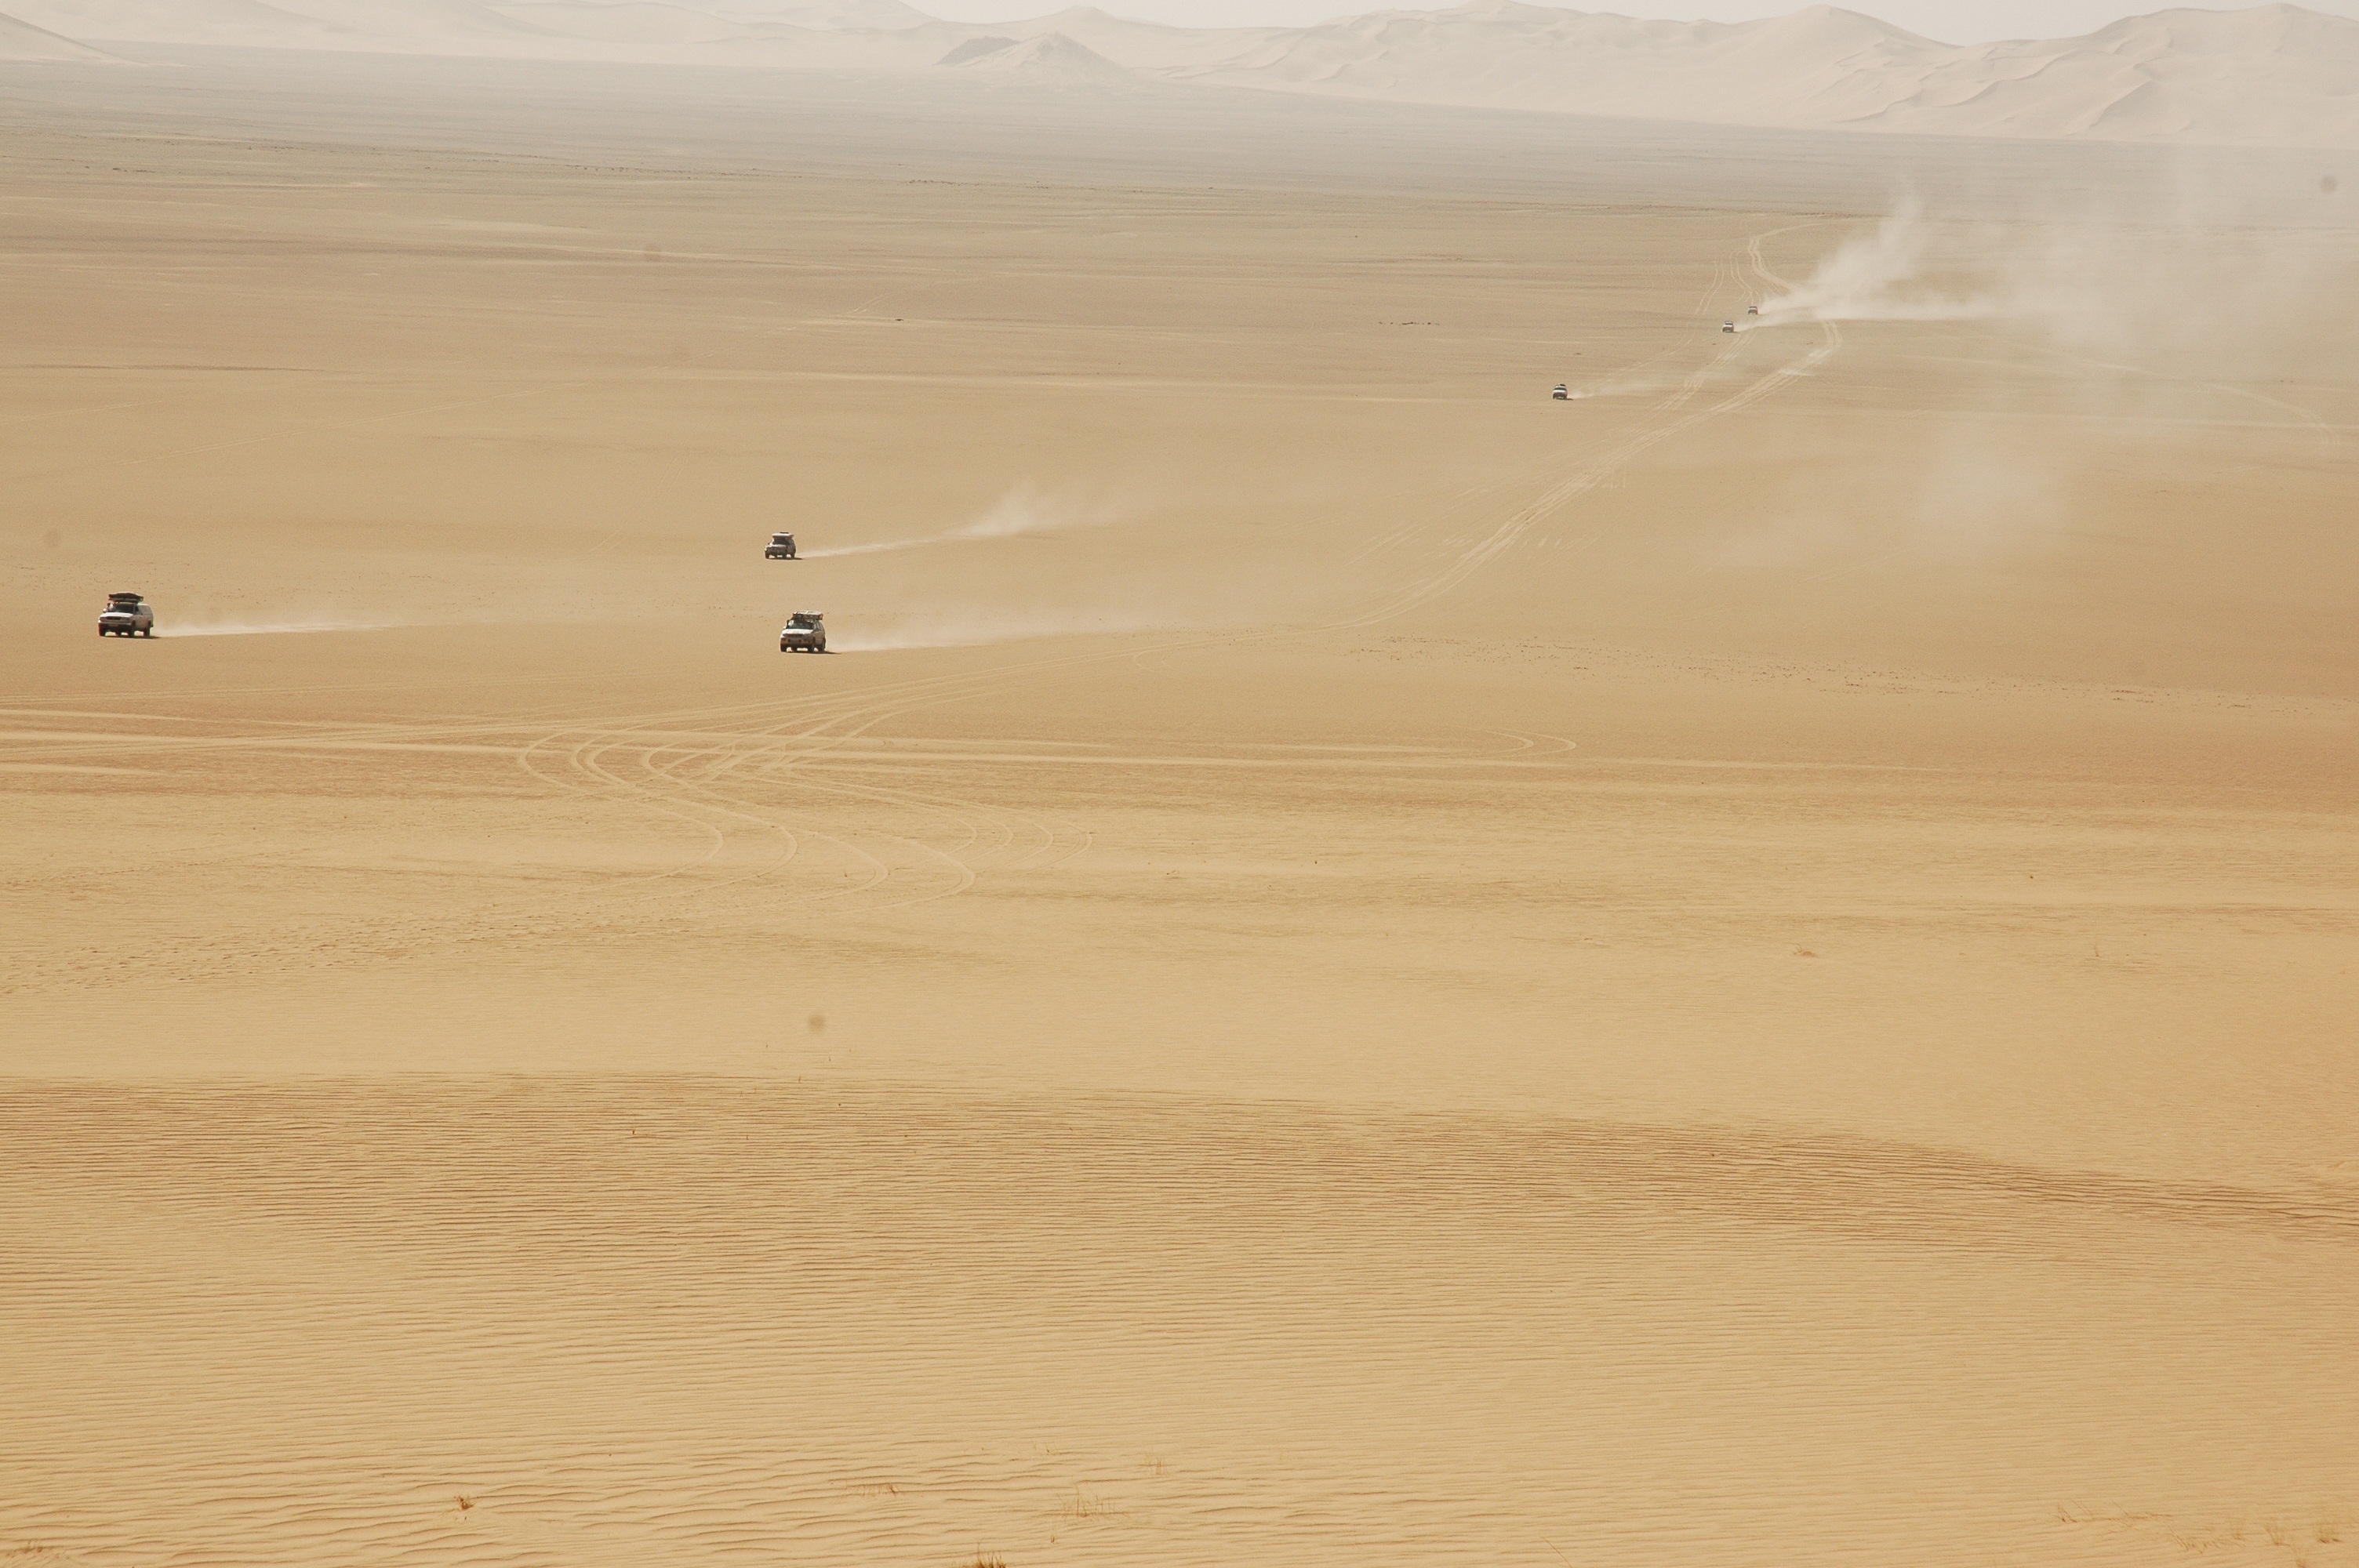
landscape, sand, desert, dune, material, plain, dunes, plateau, habitat, algeria, sahara, wadi, 4x4, steppe, landform, erg, natural environment, geographical feature, aeolian landform